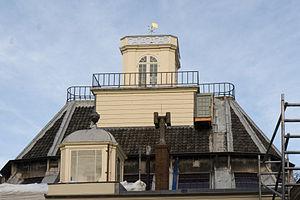
Le musée Teyler est situé à Haarlem, fondé en 1778 à l’instigation du riche fabricant de textile et banquier Pieter Teyler van der Hulst, lequel, resté sans descendance, disposa par testament que sa fortune devait être utilisée à promouvoir les arts et la science, sous l’égide d’une fondation portant son nom. Le musée, créé par la suite sous l’impulsion de cinq de ses amis, dont Martin van Marum, eut d’abord la forme d’un centre de connaissances accessible au public, où étaient proposées des démonstrations scientifiques et où se tenaient des séances d’explication sur l’art, et ne se mua que plus tard en un musée au sens moderne du terme. Il se trouve hébergé dans un édifice composé de divers corps de bâtiment, datant en majeure partie du XIXᵉ siècle, pour l’essentiel de style néo-classique et néo-baroque, mais dont se détache en particulier le plus ancien, appelé la Salle ovale, de 1784, situé derrière ce qui avait été l’hôtel particulier de Pieter Teyler, et qui a gardé intacts son architecture et son ameublement néo-classiques d’origine.